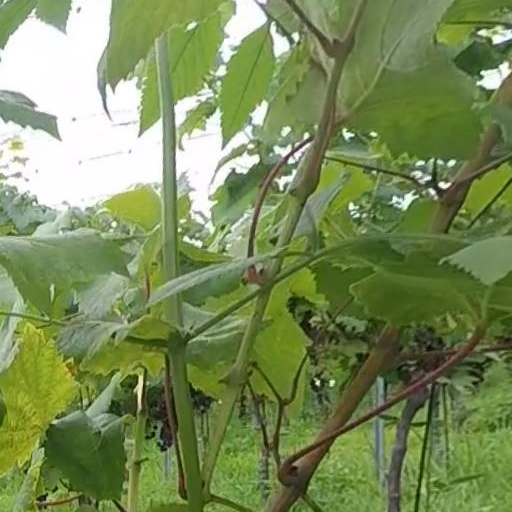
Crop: grape